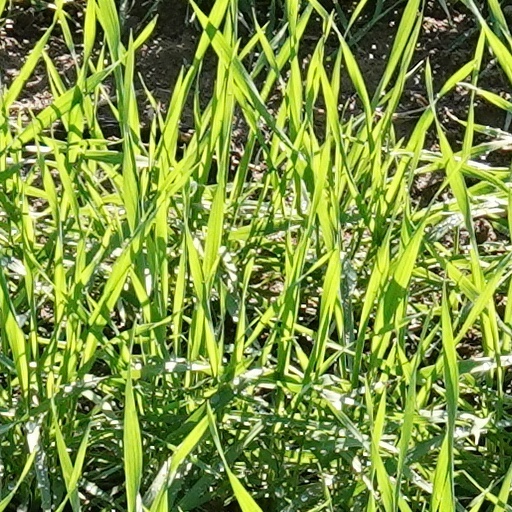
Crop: wheat